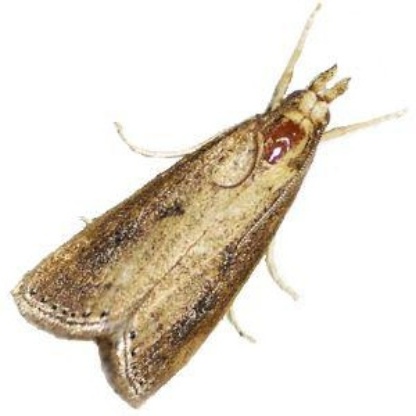
Nhãn: Sâu đục thân (Sọc nâu )( Chilo suppressalis )